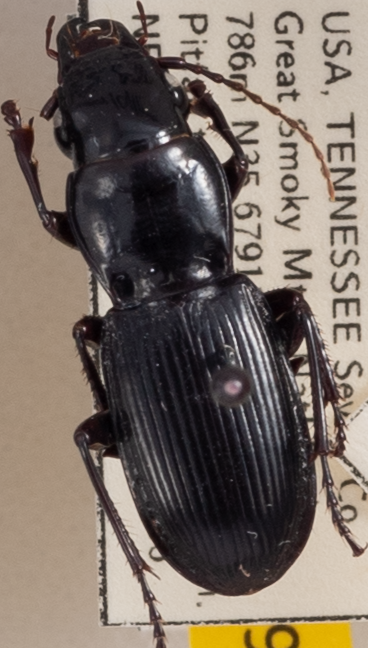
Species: Pterostichus acutipes
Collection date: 2022-08-16
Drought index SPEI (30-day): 1.01
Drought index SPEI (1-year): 0.938
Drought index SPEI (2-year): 2.09